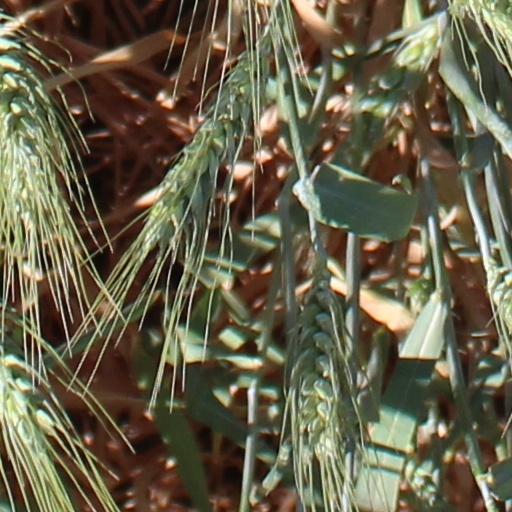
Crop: wheat